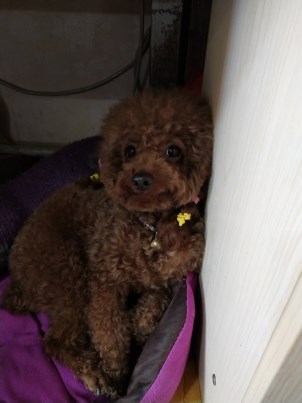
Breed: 7449-n000128-teddy